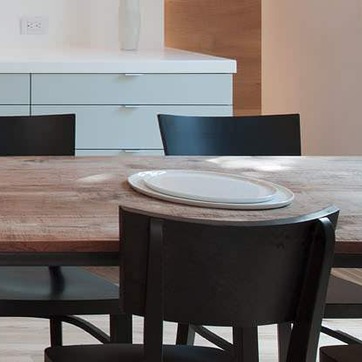
Material: ceramic